Quadruple-track railway

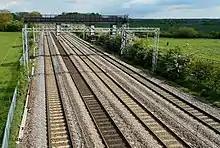
Quadruple track section of the West Coast Main Line, England

A quadruple-track railway (also known as a four-track railway) is a railway line consisting of four parallel tracks with two tracks used in each direction. Quadruple-track railways can handle large amounts of traffic, and so are used on very busy routes or sections. Such conversion is referred to as "quadruplication".